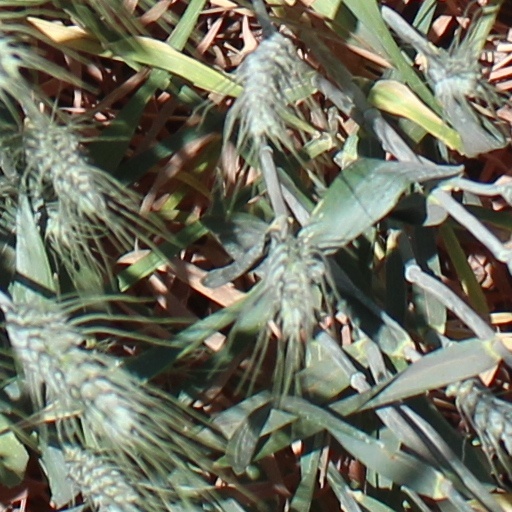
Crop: wheat